Avi Lubin

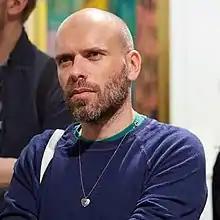

Avi Lubin (born 1977) is an Israeli curator of contemporary art. As of 2023 he is the chief curator of Mishkan Museum of Art, Ein Harod. Between 2018-2023 he was the curator of Hamidrasha Gallery. Lubin is also the co-founder and co-editor of Tohu Magazine, and the curator of Field Hospital X – Aya Ben Ron's work, which represented Israel at the 58th Venice Biennale, 2019.